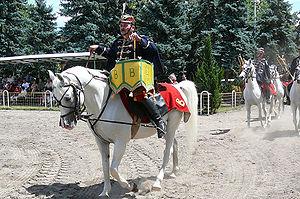
Présentation traditionnelle de chevaux shagya au haras de Balbona, en Hongrie
Le shagya, arabe shagya ou shagya arabe est une race de chevaux de selle à sang chaud et à la robe généralement grise, originaire de l'actuelle Hongrie et très proche du pur-sang arabe. Créée à partir de 1789 au haras de Bábolna pour remonter les armées de l'empire dont les besoins en cavalerie étaient immenses, la race connut un grand succès durant tout le XIXᵉ siècle où elle fut la monture exclusive des hussards de l'Empire d'Autriche et de l'Autriche-Hongrie, puis elle faillit disparaître à plusieurs reprises au XXᵉ siècle et notamment pendant les deux guerres mondiales et dans les années 1970 où bon nombre de ces chevaux furent envoyés à l'abattoir. La race reste depuis assez rare. Des passionnés et des associations se sont mobilisés pour sa sauvegarde et on trouve aujourd'hui quelques milliers de shagyas à travers le monde, ce cheval est même devenu la race la plus populaire de Hongrie. En France, ce cheval fut reconnu comme une race étrangère par les haras nationaux dès 1989 mais ses éleveurs sont encore peu nombreux.